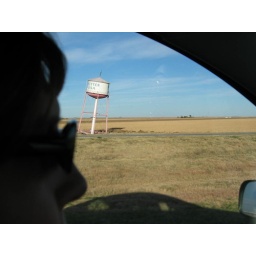
Leaning water tower in Groom, TX